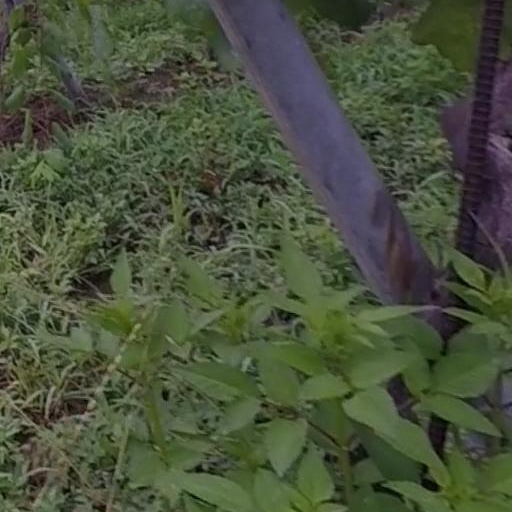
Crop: grape